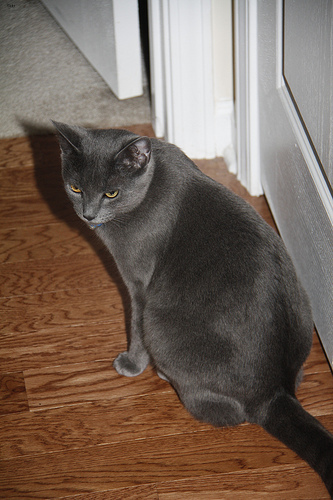
Animal: cat
Breed: russian_blue